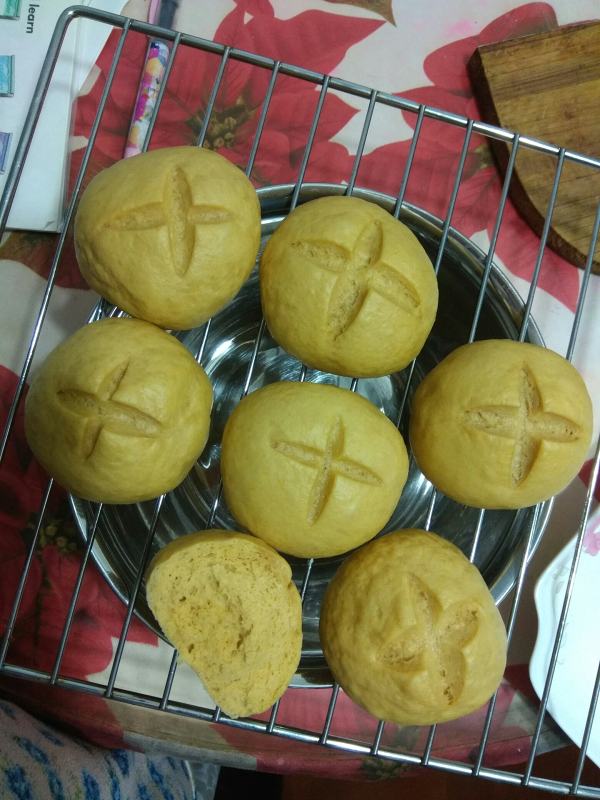
Label: trash